Kamikazen: Last Night in Milan

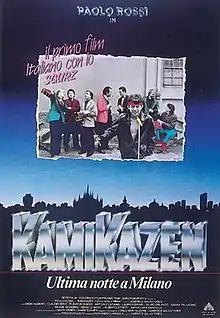

Kamikazen: Last Night in Milan is a 1987 Italian comedy film written and directed by Gabriele Salvatores and starring Silvio Orlando, Paolo Rossi, Antonio Catania and Claudio Bisio.